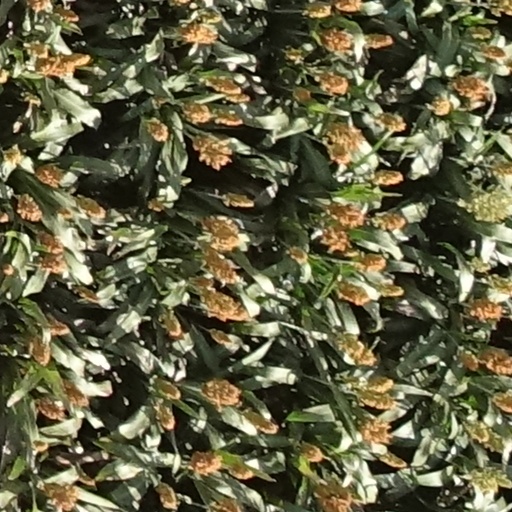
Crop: sorghum